LeBron James

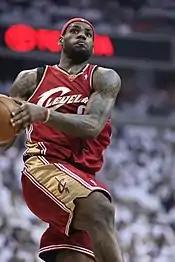
James drives to the basket in March 2008. A deft finisher, he led the NBA in scoring and shooting percentage at the rim in 2013.

In March, James recorded two 50-point games, which were also his Lakers' career-high, becoming the oldest player to have multiple 50-point games in a season, as well as the first Lakers player since Bryant in 2008 to have back-to-back 50-point home games; it was James' 15th 50-point game in his 19-year career, including the postseason. He also recorded his 10,000th career assist, becoming the only player in NBA history to record at least 10,000 points, 10,000 rebounds, and 10,000 assists. On March 27, James became just the second player in NBA history to score 37,000 points. Due to an ankle injury in late March, he missed out on a close three-players run for the NBA scoring title, having only played 56 games, two less than the necessary to qualify; aged 37, James would have broken Jordan's record of oldest scoring leader at 34.